Rijksmuseum van Geologie en Mineralogie

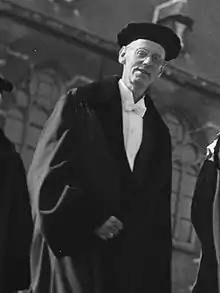
Escher (1947)

In 1922 Martin was succeeded by B.G. Escher. Under his responsibility the Museum collections continued growing. Under Escher's guidance field work was started in the porphyry district near Lugano; soon afterwards in the Bergamasc Alps in northern Italy, and later also more in the south, in the Apennines and Turin Hills. Most samples and specimens collected during excursions with students were stored in the Museum. All these activities accumulated European material; Escher led excursions